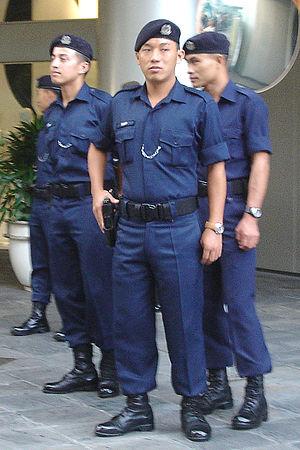
Le Contingent Gorkha est un service opérationnel de la police de Singapour composé principalement de Gurkhas du Népal. Les membres du GC sont hautement qualifiés et sont sélectionnés en vertu de la démonstration d'une solide discipline et d'un dévouement dans leurs tâches. Le rôle principal du contingent est d'être une unité de garde spéciale. Il est actuellement utilisé comme force antiterroriste.